MessagePad

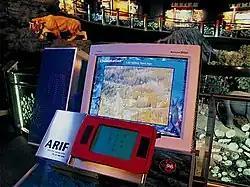
Petrosains uses Newton technology.

There were a number of projects that used the Newton as a portable information device in cultural settings such as museums. For example, Visible Interactive created a walking tour in San Francisco's Chinatown but the most significant effort took place in Malaysia at the Petronas Discovery Center, known as Petrosains.